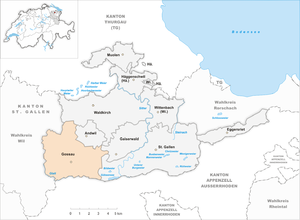
Gossau est une ville et une commune suisse du canton de Saint-Gall, située dans la circonscription électorale de Saint-Gall.